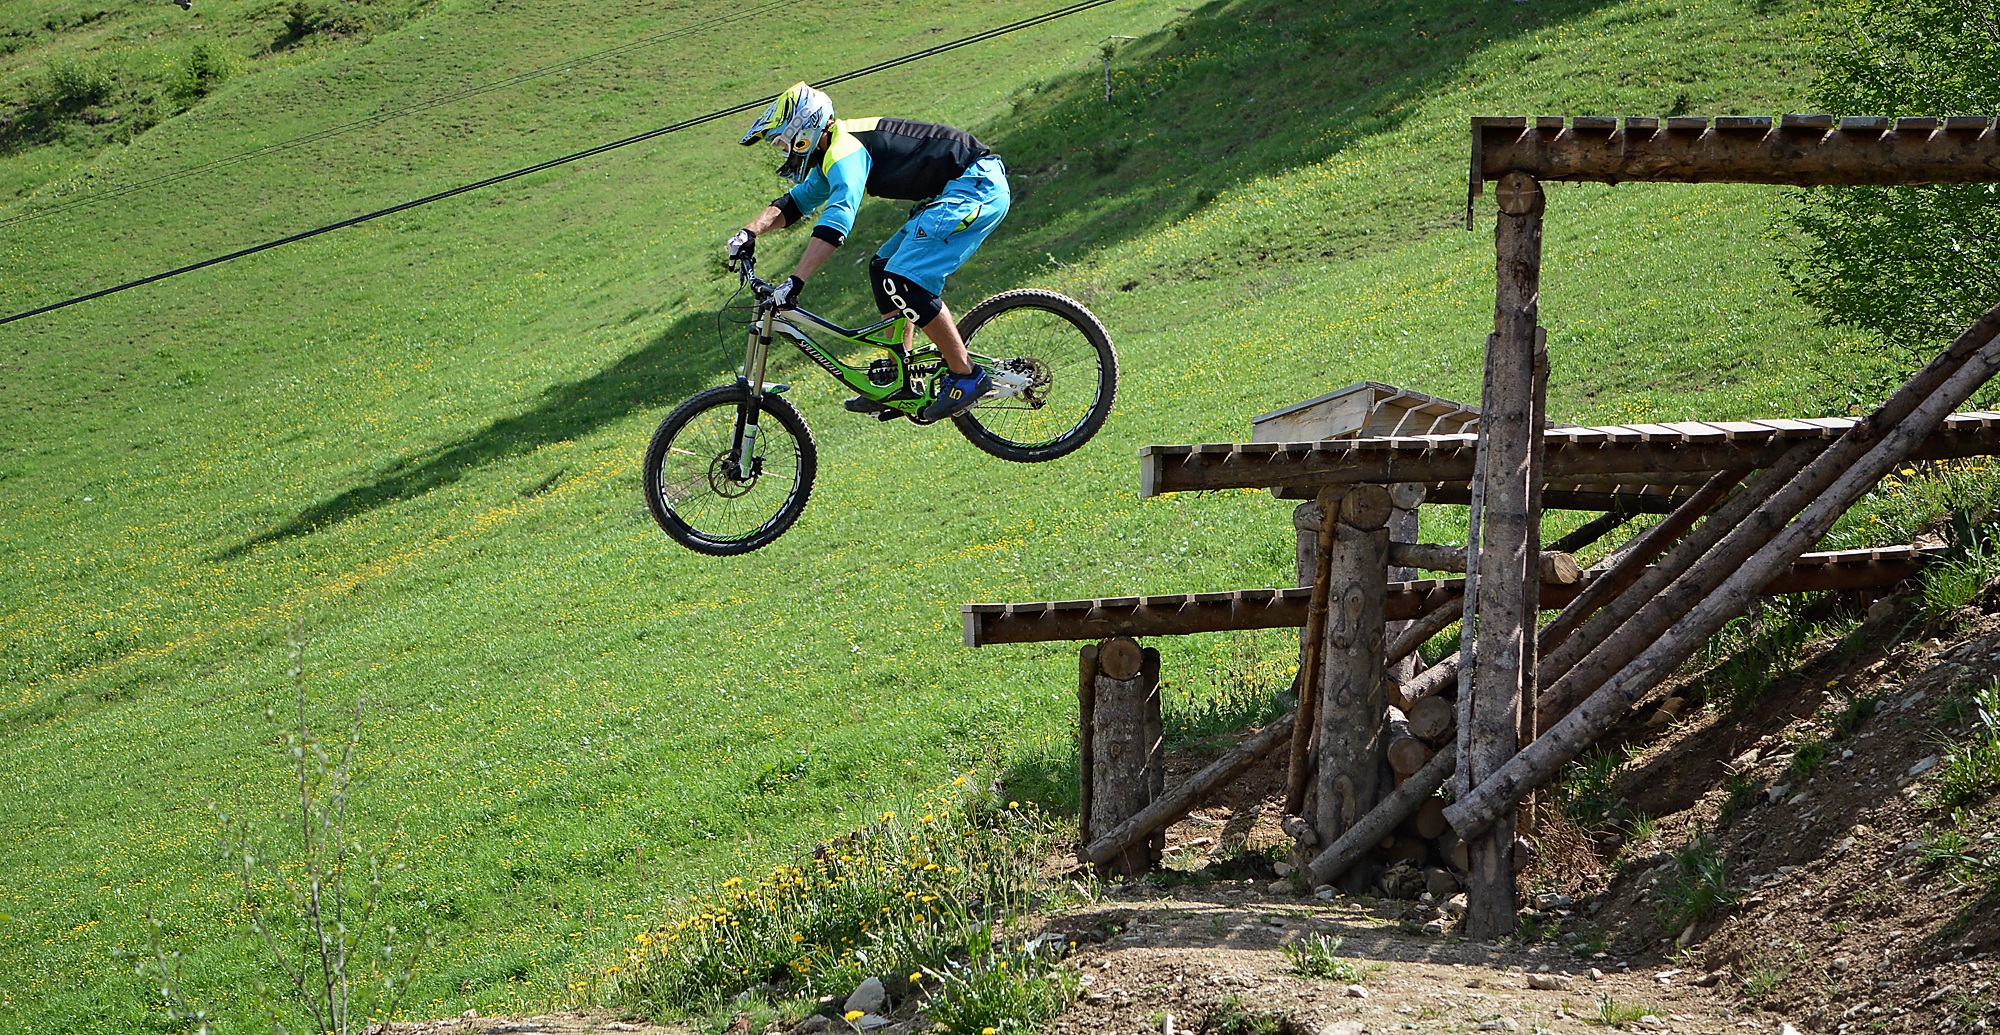
nature, person, trail, sport, hill, bicycle, bike, jump, vehicle, action, soil, human, extreme sport, terrain, sports equipment, mountain bike, cycling, sports, out, in motion, freeride, obstacle, mountain biking, bike park, trail riding, cycle sport, downhill mountain biking, mountain bike racing, bike route, cross country cycling